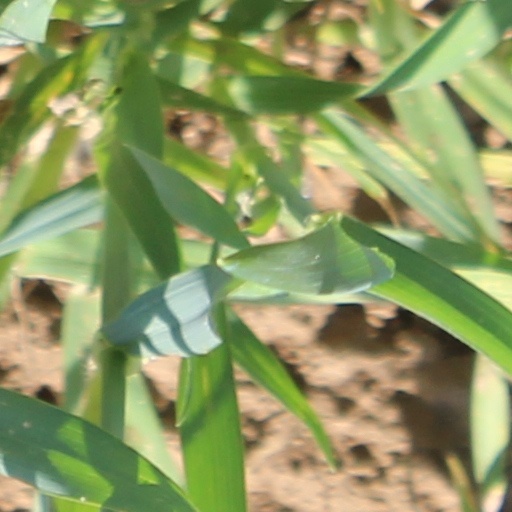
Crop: wheat